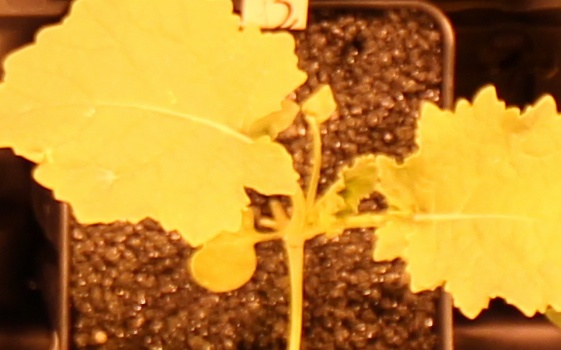
Label: Canola